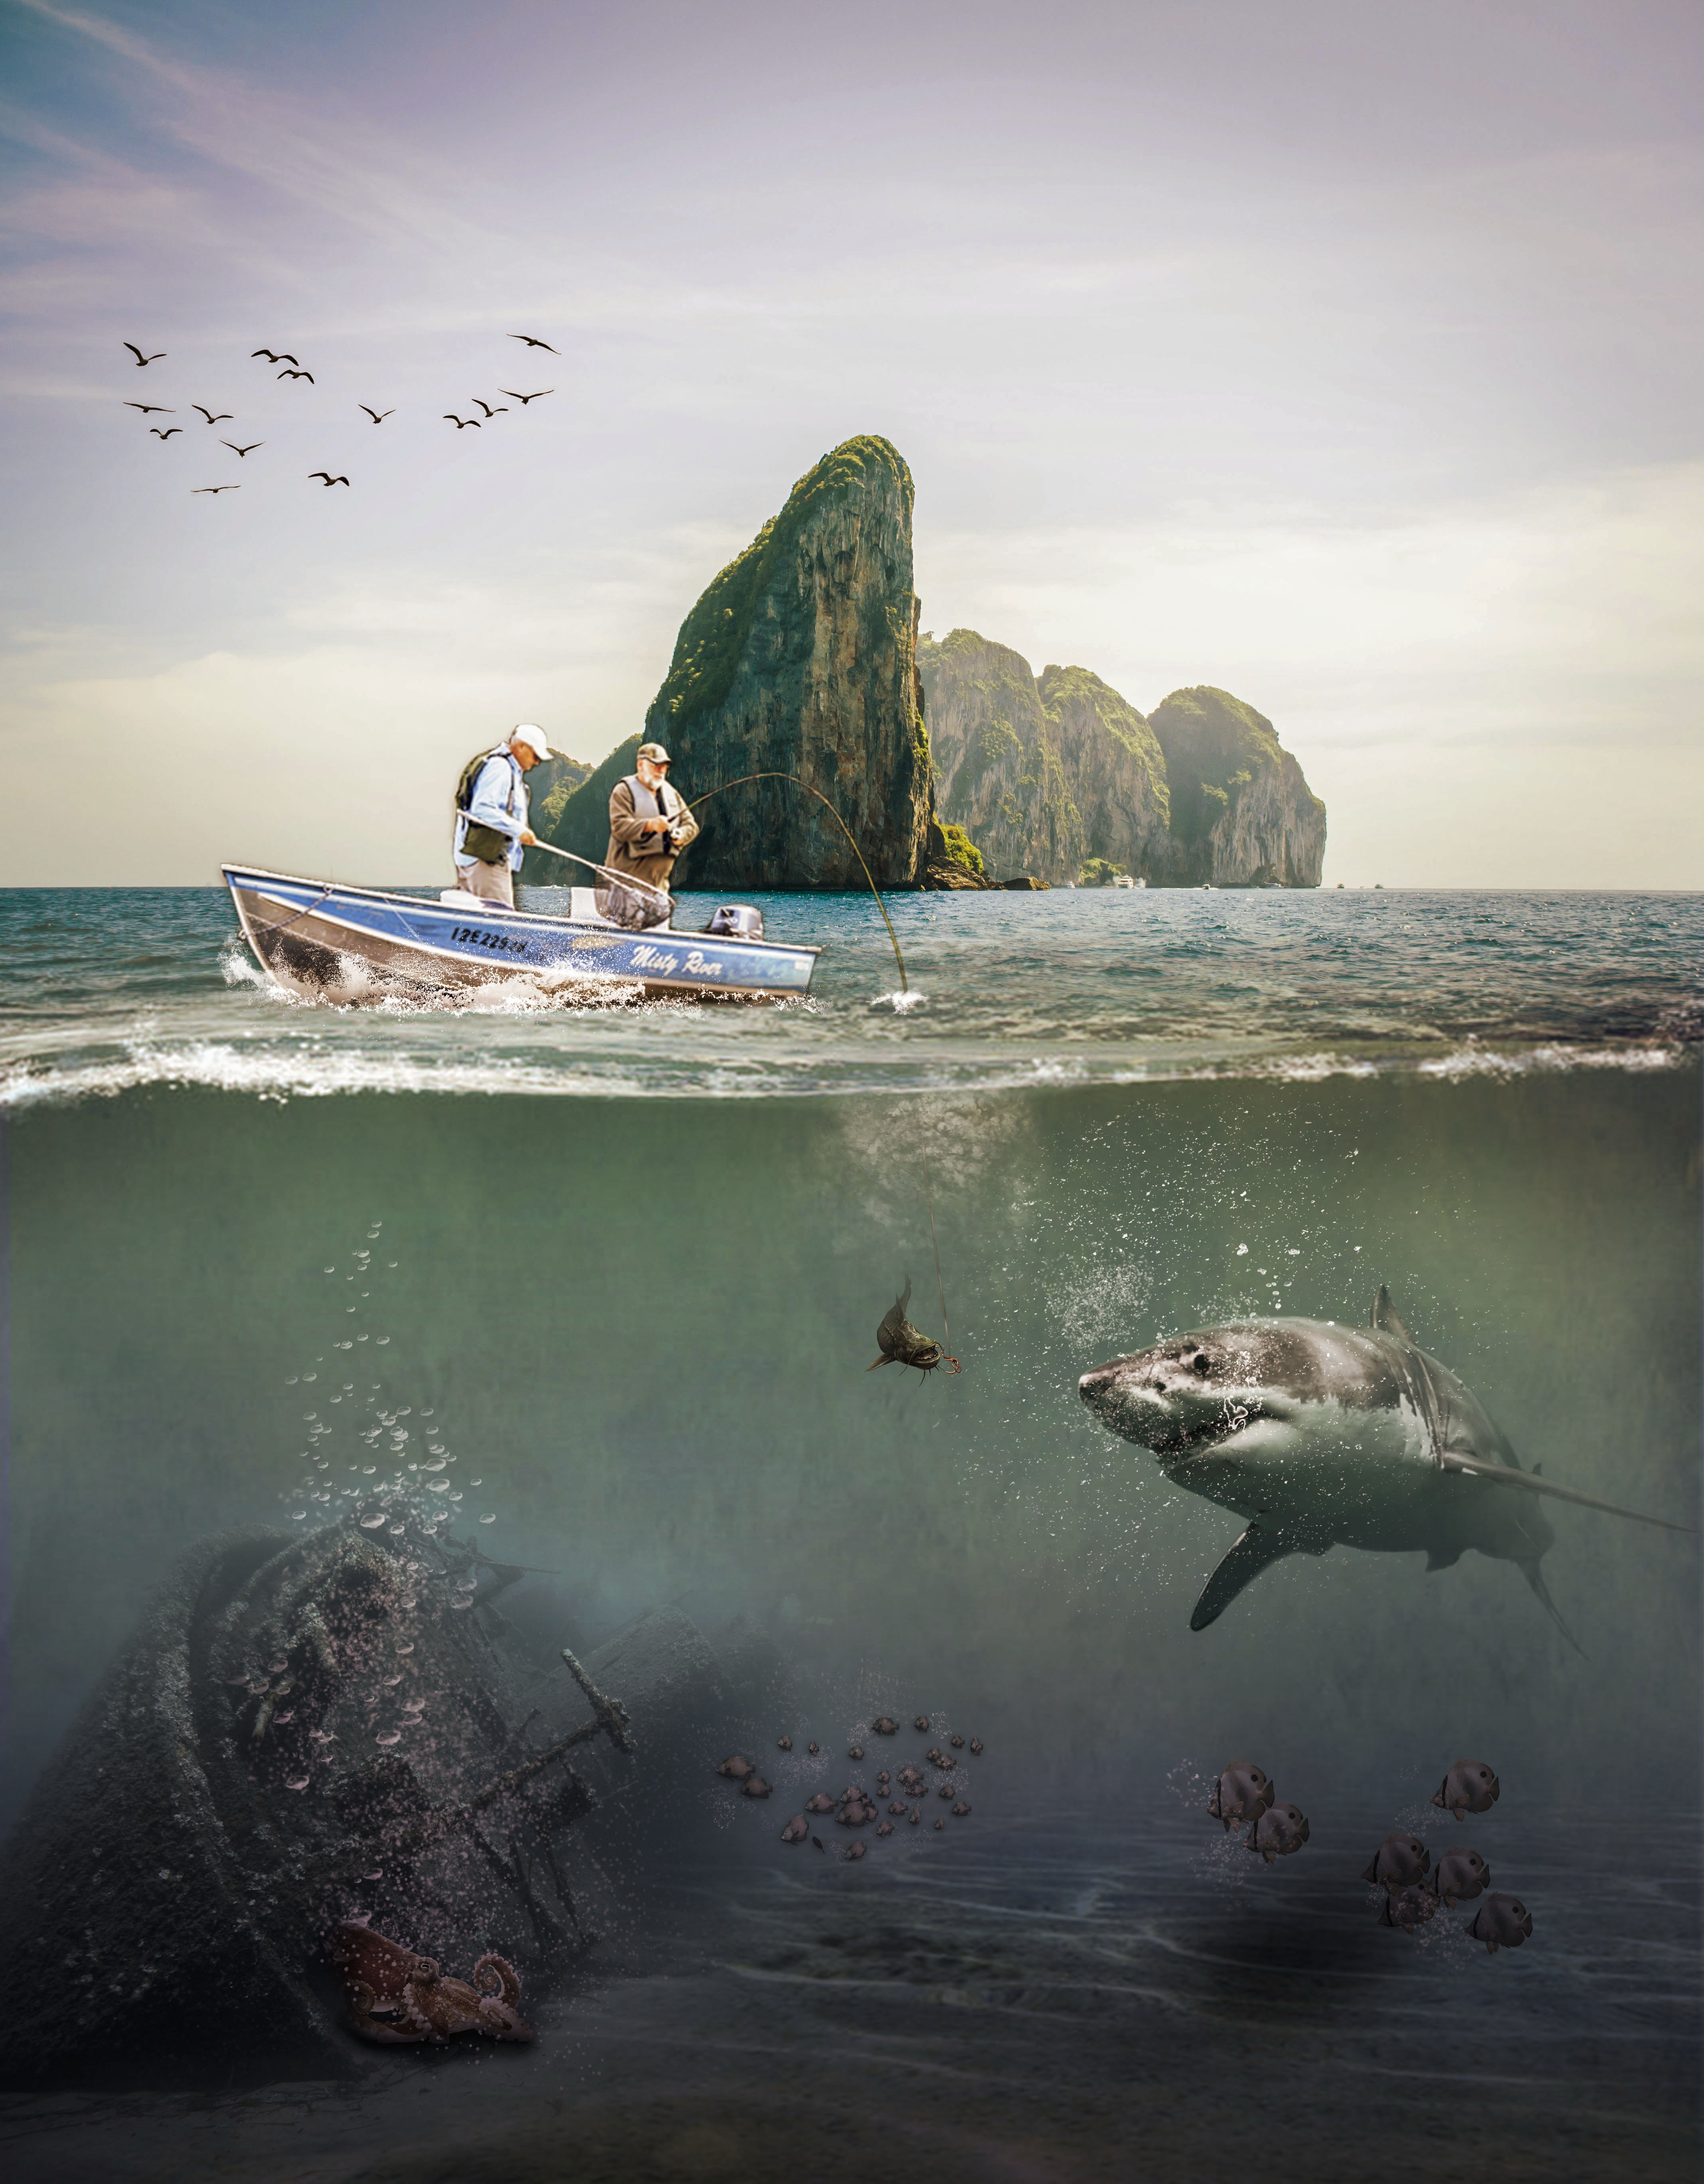
beach, landscape, sea, coast, water, rock, ocean, boat, bench, shore, wave, cliff, seaside, reflection, vehicle, seascape, holiday, bay, terrain, body of water, clouds, boating, marine, maritime, the sea, maritime landscape, waterpolo, wind wave